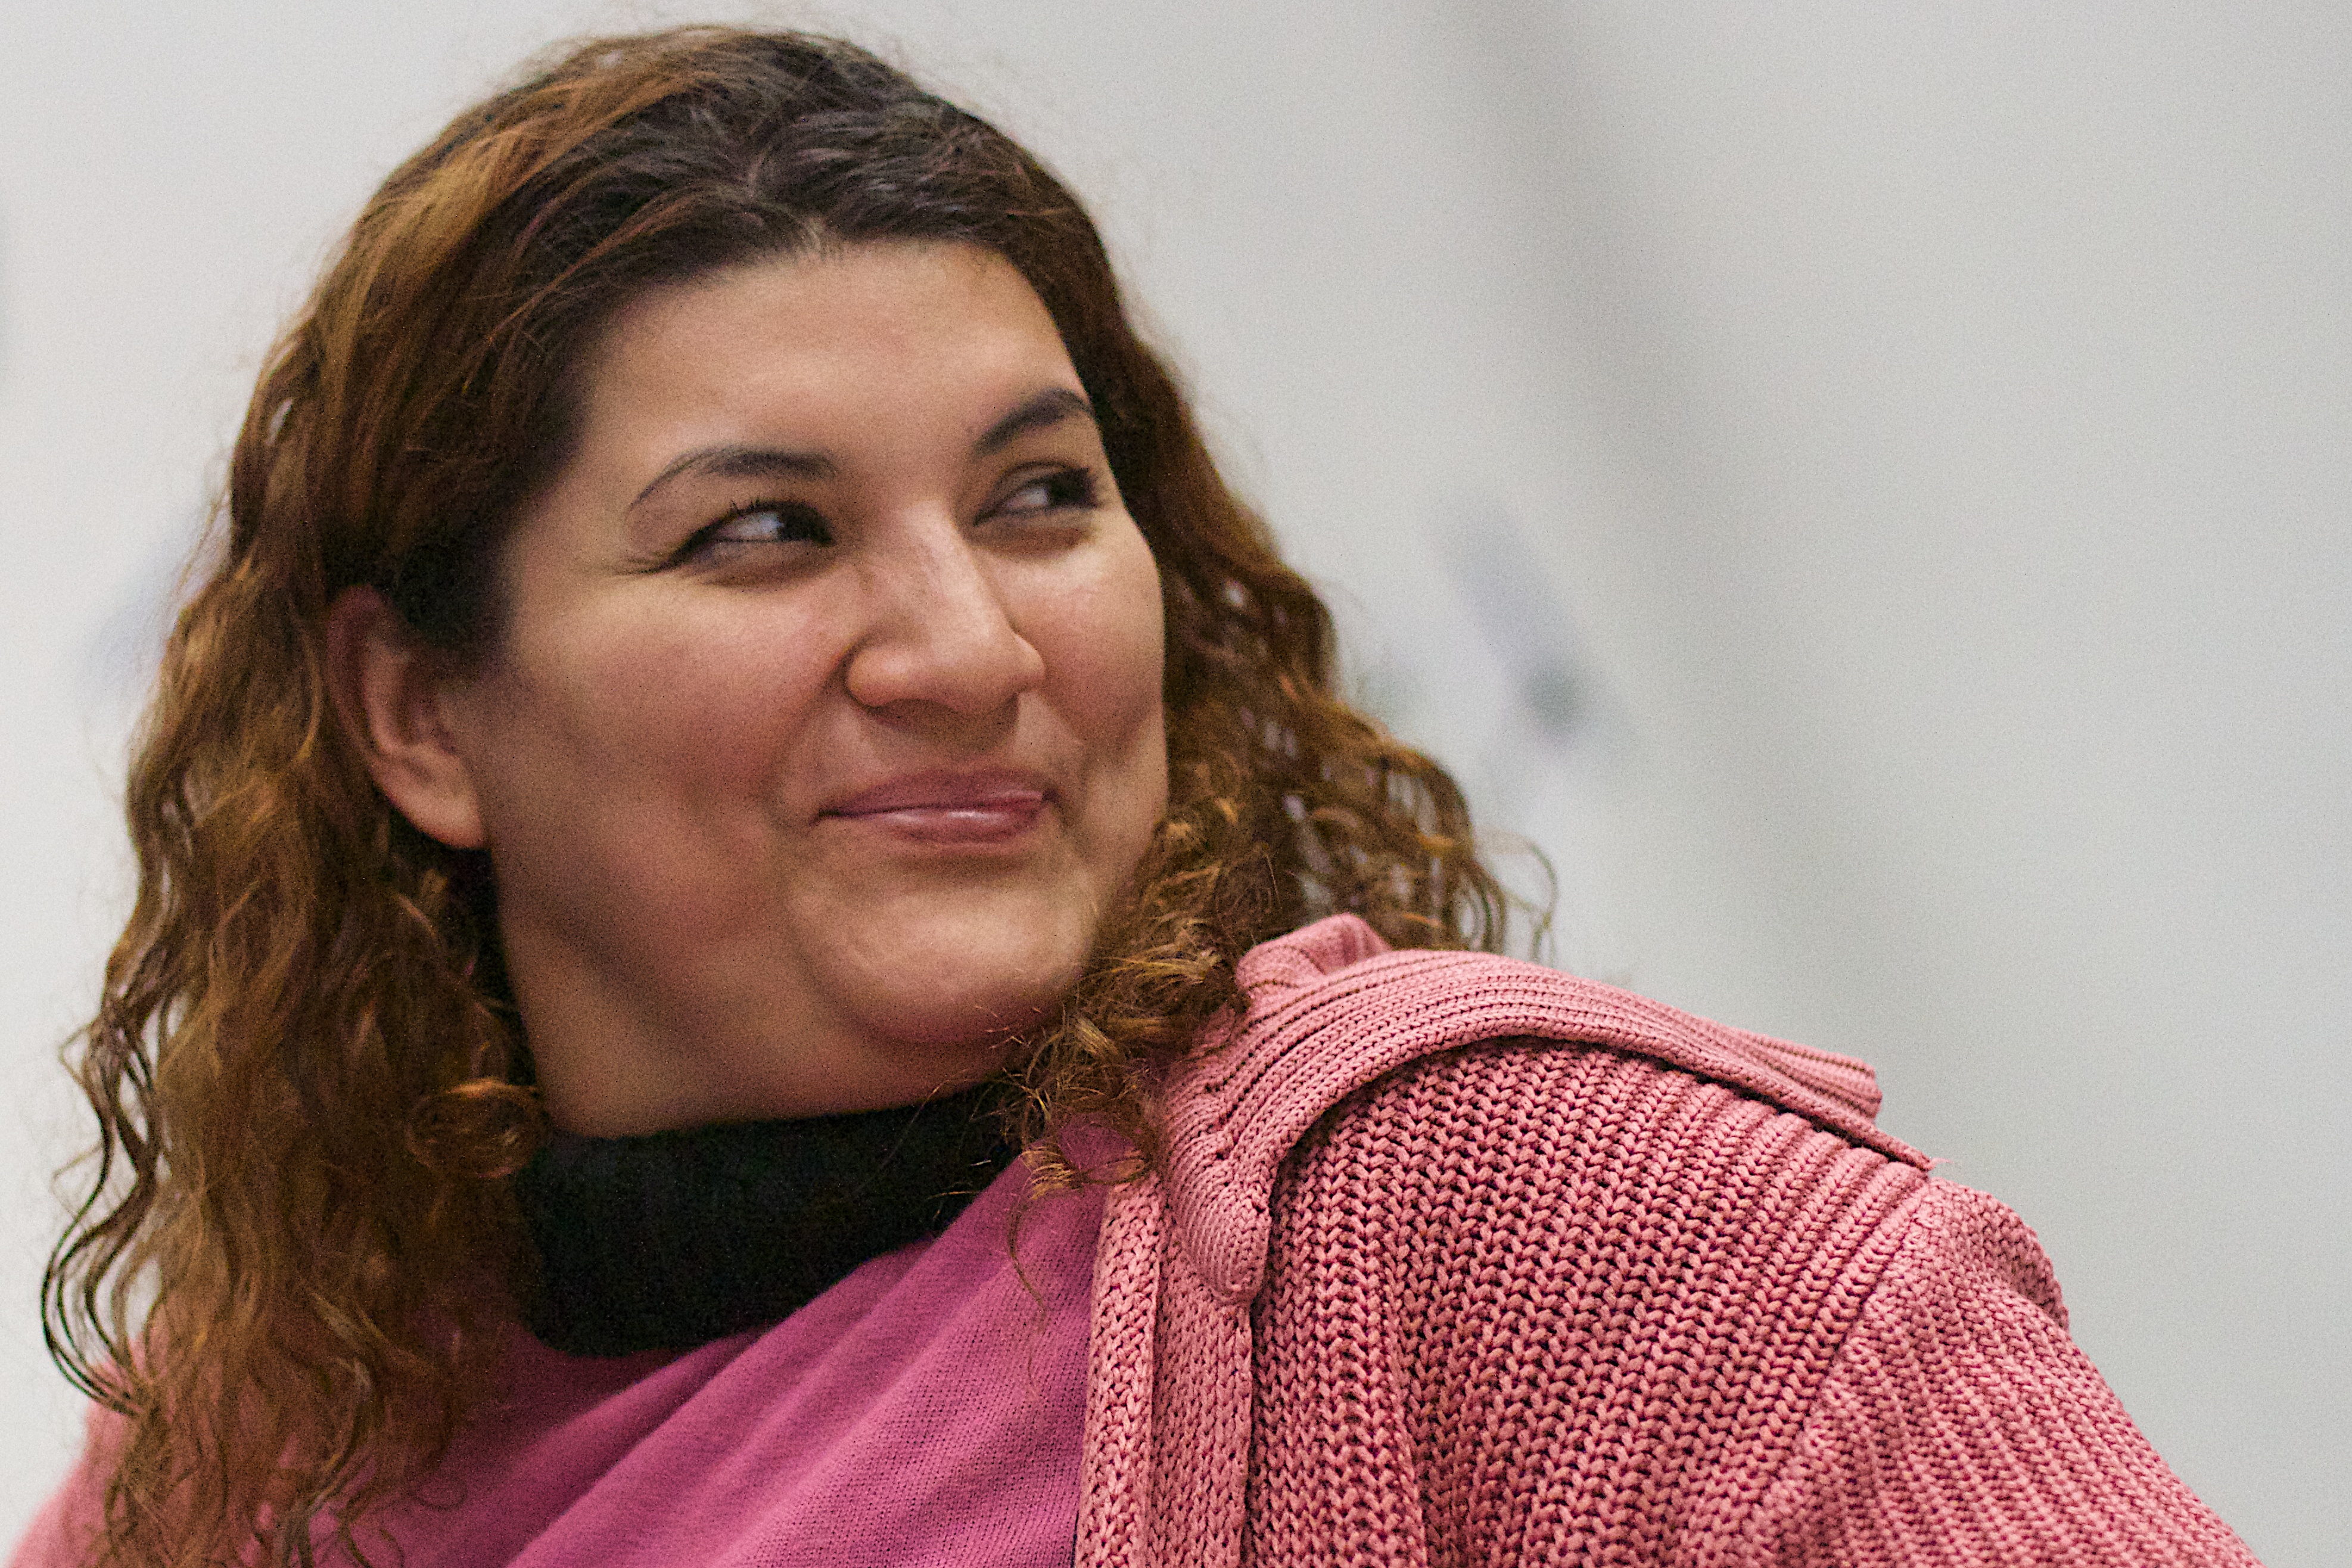
person, people, woman, portrait, lady, facial expression, smile, senior citizen, face, udgagora